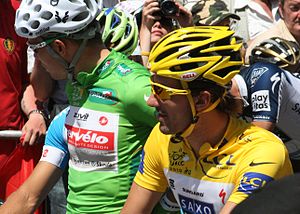
4. etape af Tour de France 2010
Hushovd og Cancellara startede dagen i grønt og gult efter at have overtaget trøjerne på forrige etape.
Fjerde etape af Tour de France 2010 var en 153,5 km lang flad etape. Den blev kørt onsdag d. 7. juli fra Cambrai til Reims.